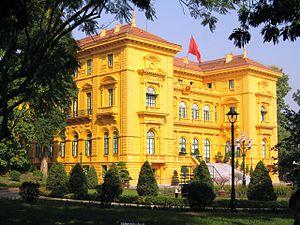
Le gouvernement de la République socialiste du Viêt Nam est l'organe exécutif de l'État vietnamien et les membres du gouvernement sont élus par l'Assemblée nationale du Vietnam.
Auguste-Henri Vildieu est un architecte français qui à surtout construit à Hanoi à l'époque de l'Indochine francaise.